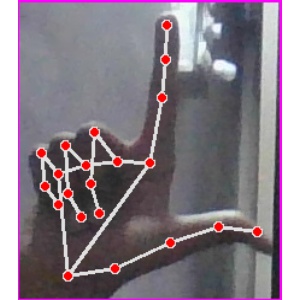
अक्षर: ल